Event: Nepal Earthquake
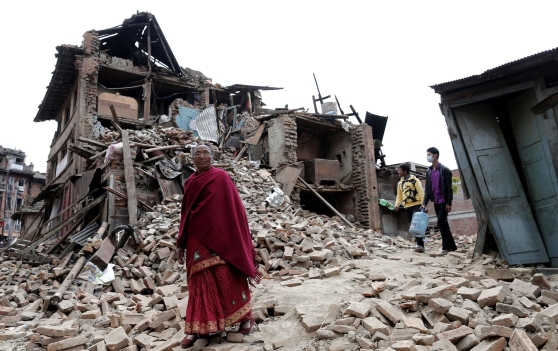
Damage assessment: damage